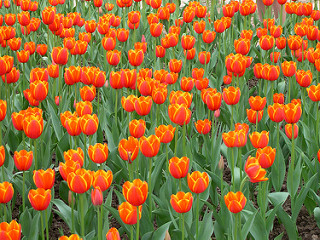
Flower: tulip